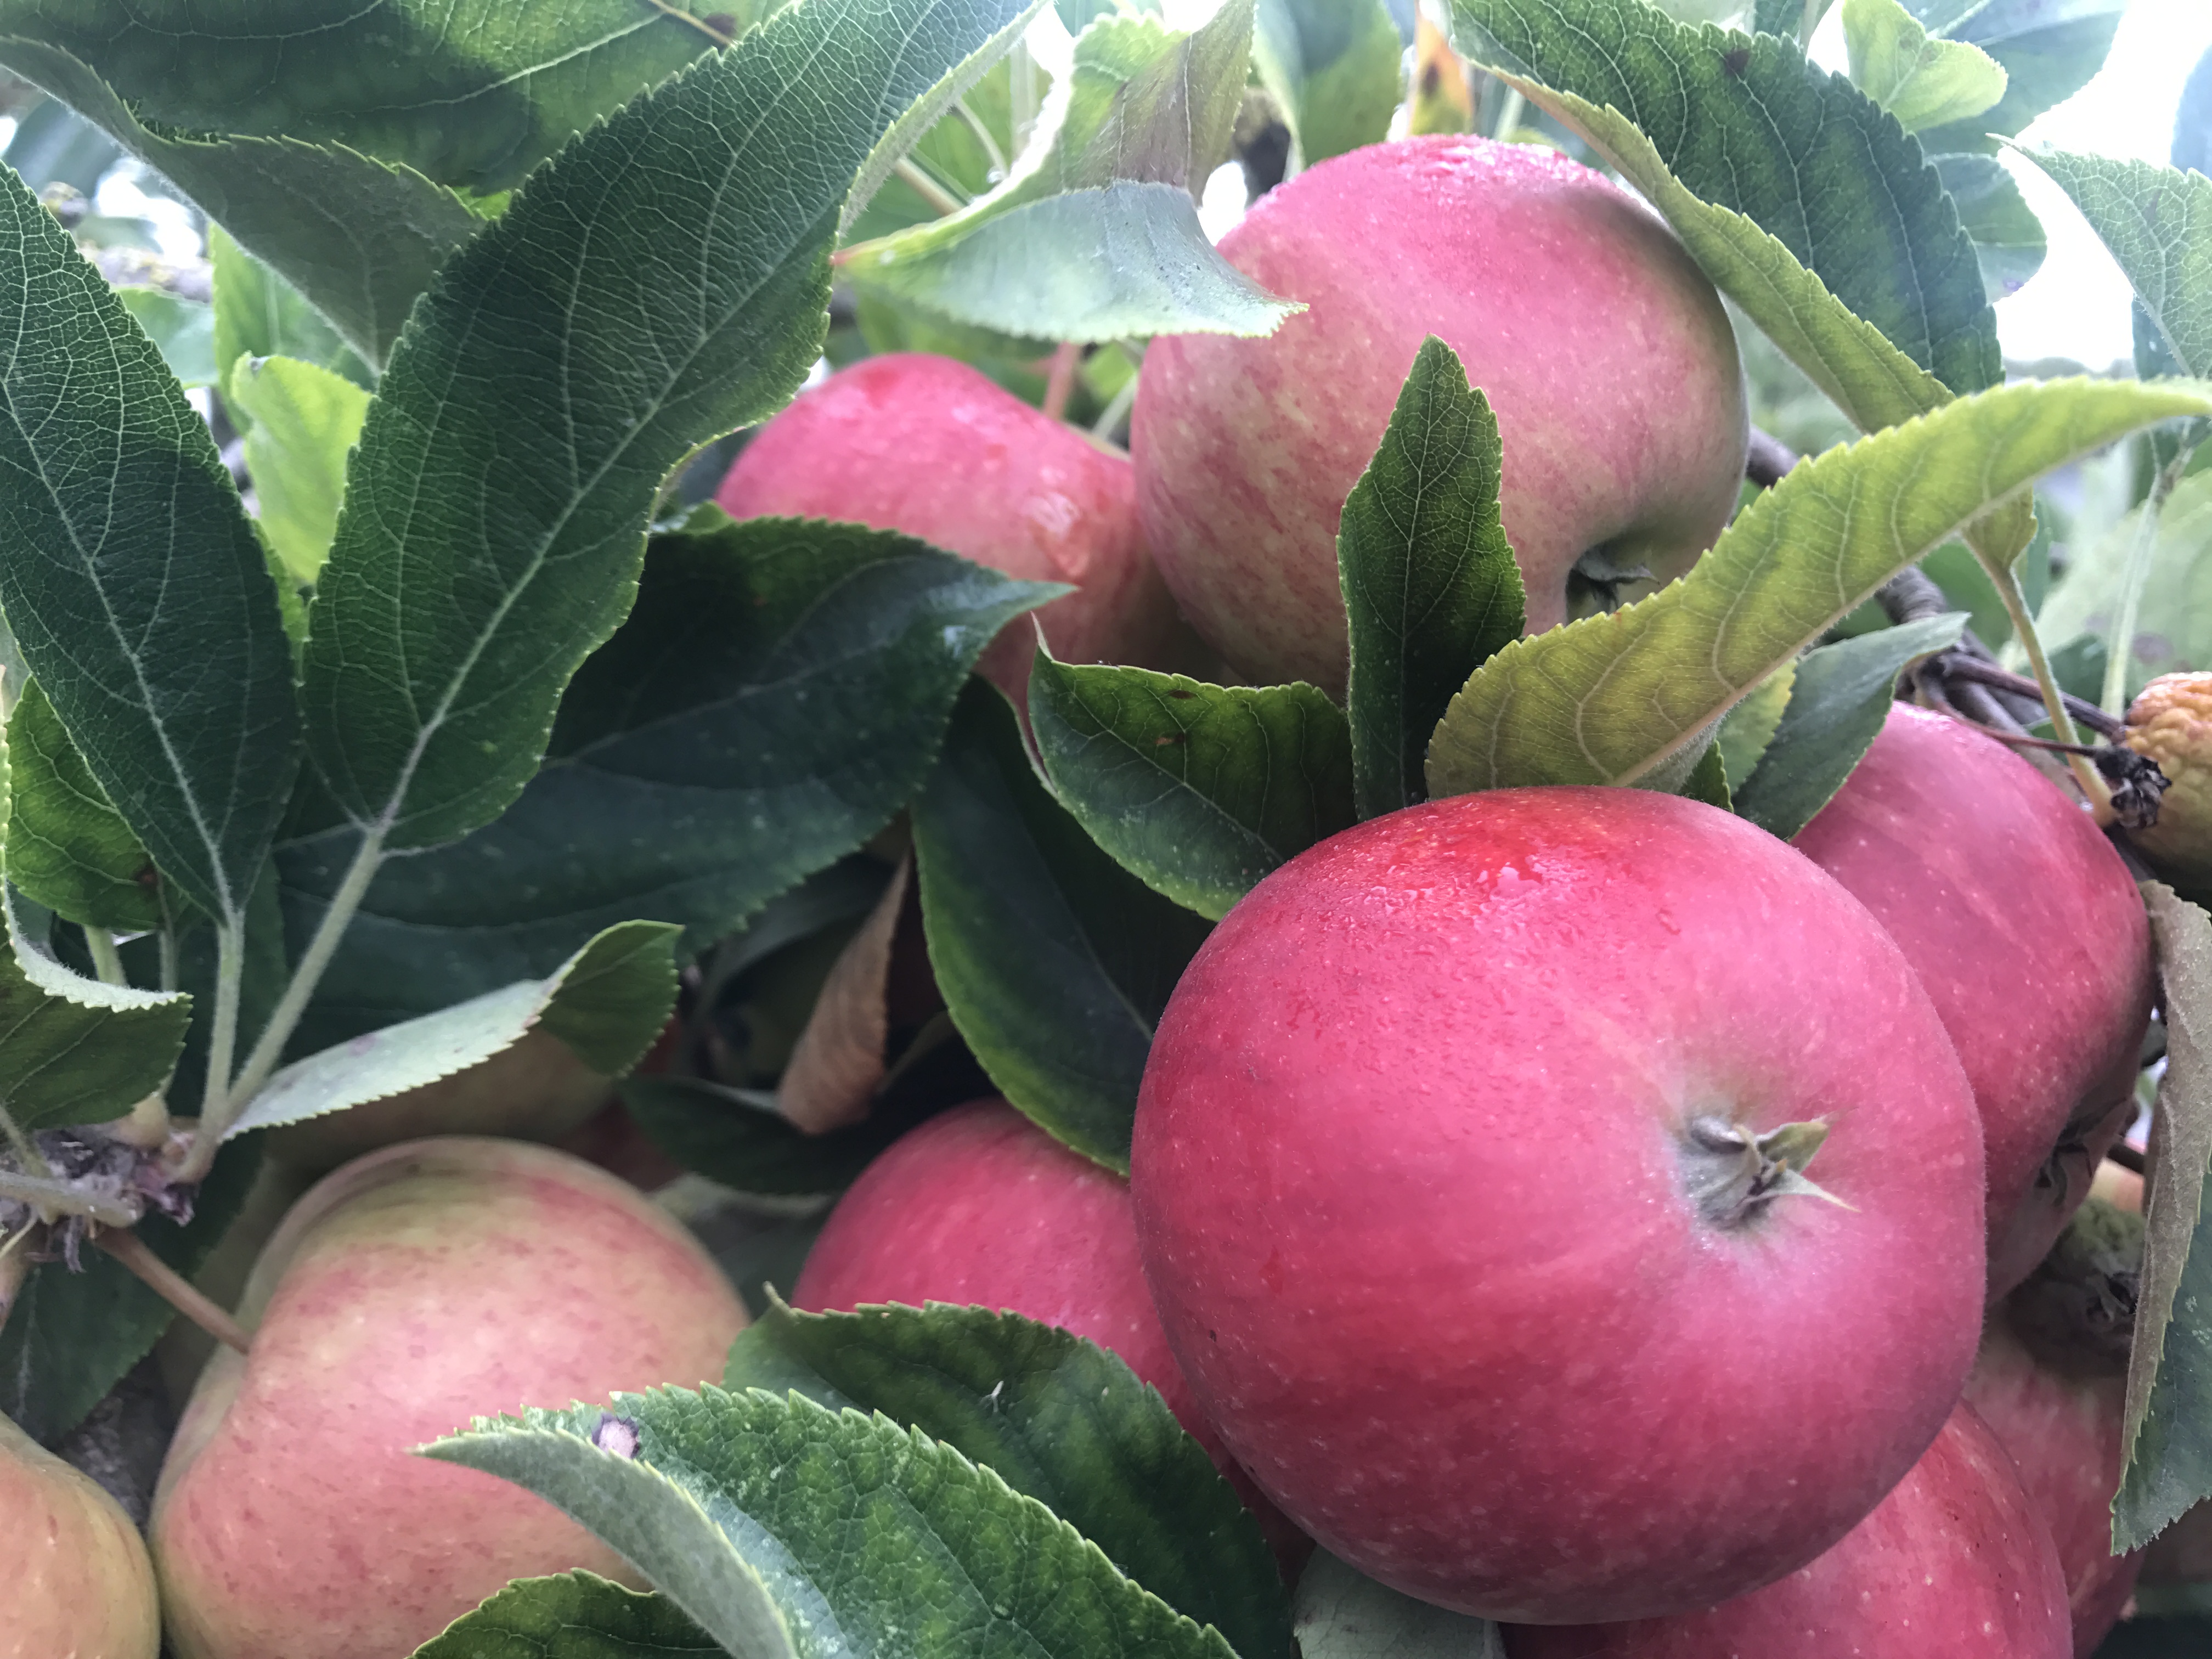
red apple, apple, fruit, plant, flower, food, flowering plant, local food, peach, leaf, fruit tree, produce, rose family, malus, natural foods, perennial plant